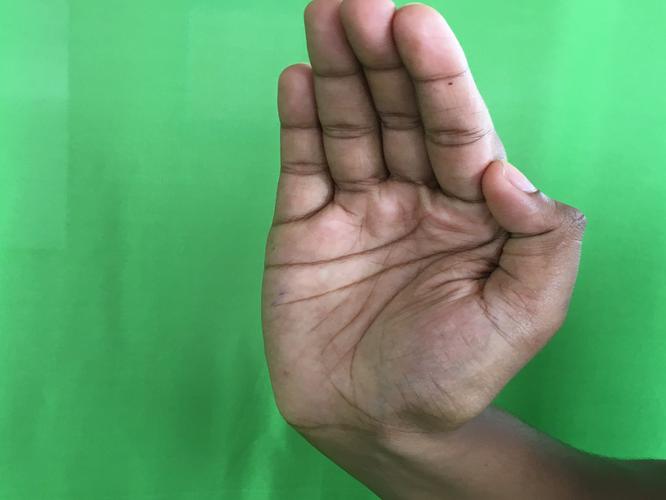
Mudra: Sarpasirsha
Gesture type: single_hand